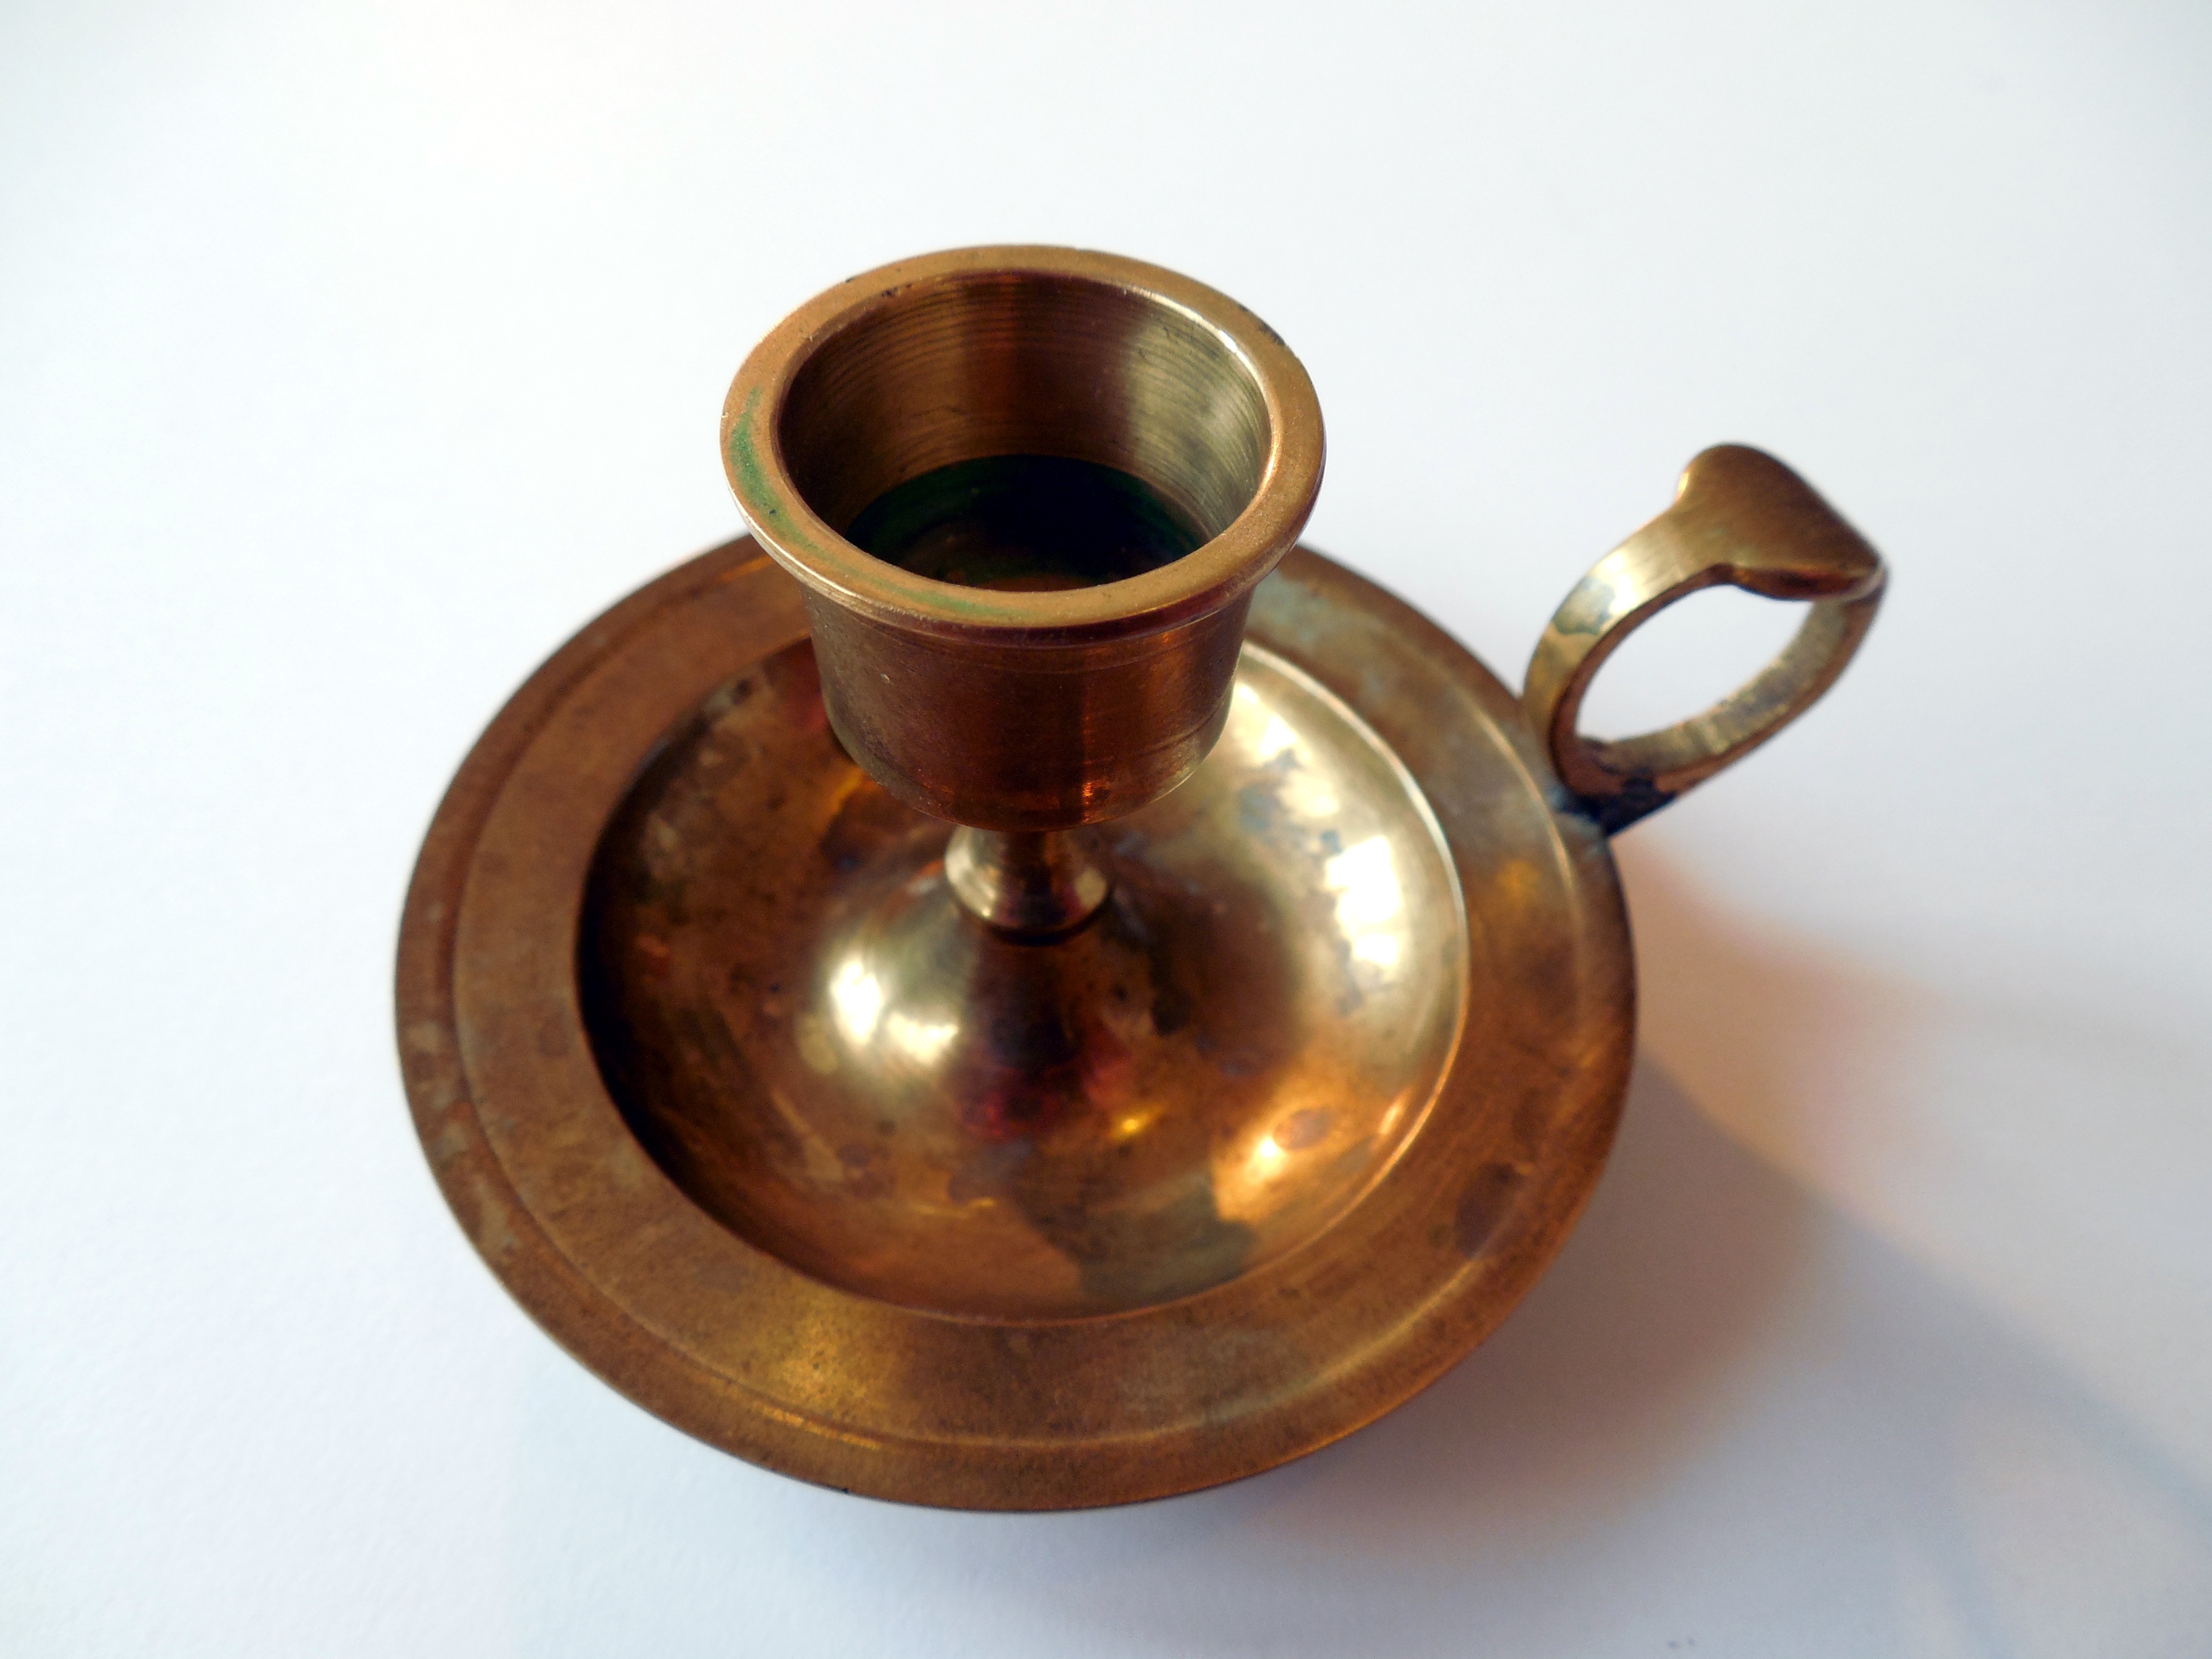
old, ceramic, metal, material, candlestick, art, brass, copper